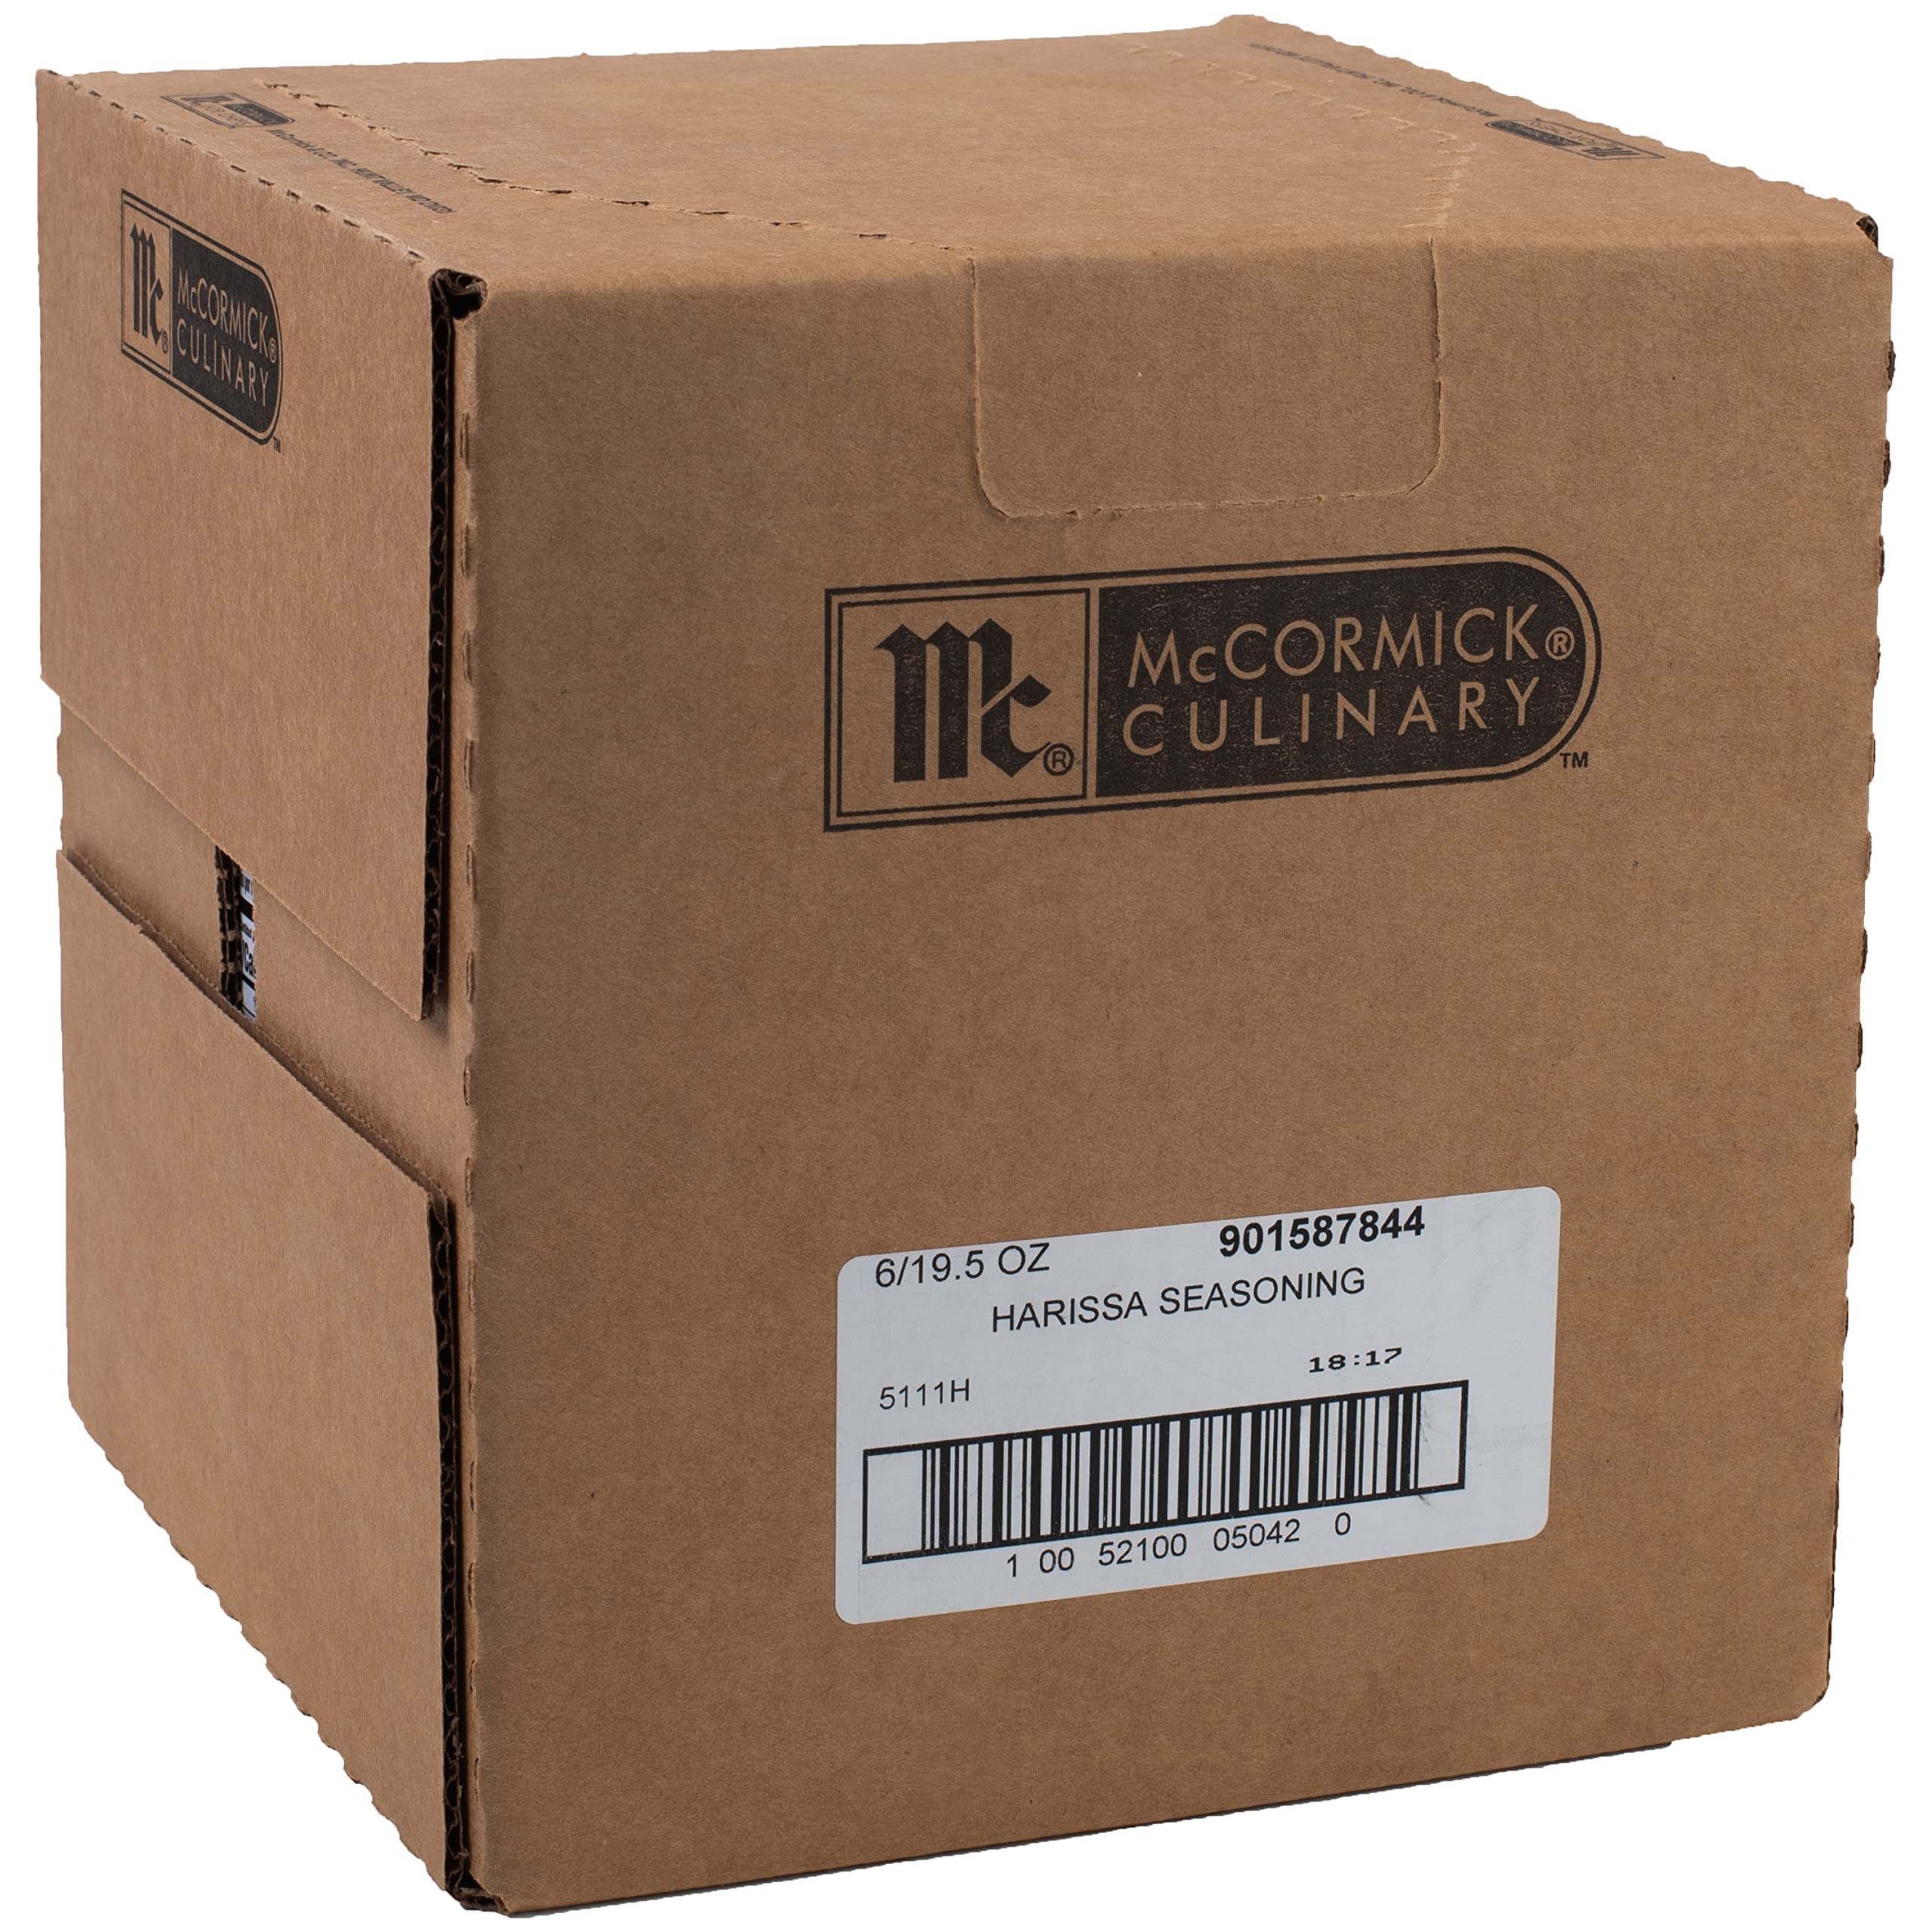
Item Name: McCormick Culinary Harissa Seasoning, 19.5 oz (Pack of 6) - Six 19.5 Ounce Containers of Harissa Seasoning Blend, Adds North African Flavor to Beef, Chicken, Lamb, Hummus, Wings and More
Bullet Point 1: SPICY, NORTH AFRICAN FLAVOR: McCormick Culinary Harissa Seasoning adds a spicy, North African flavor profile with its blend of chile peppers, coriander, cumin, garlic and mint; Harissa spice carries a complex flavor profile into various recipes
Bullet Point 2: PREMIUM, PRE-MIXED BLEND: A case features premium ingredients and comes in a pre-mixed, 19.5-ounce container to ensure pure, consistent flavor on all your favorite dishes; save preparation time and enjoy repeatable results
Bullet Point 3: MADE FOR CHEFS: Crafted with chefs in mind, this globally sourced Harissa spice is both bold and versatile in the kitchen; large size is perfect for high-volume settings, professional kitchens and home chefs
Bullet Point 4: VERSATILE SPICE RACK STAPLE: Pairs well with condiments, appetizers like hummus, sides like couscous and main dishes like beef and lamb; ground Harissa spice pairs perfectly with all kinds of savory recipes when used as a seasoning or rub
Bullet Point 5: FEEL GOOD GLOBAL INGREDIENTS: Customize recipes without the guilt with this Harissa spice blend that's kosher with no added MSG; serve all your guests authentic North African cuisine using familiar ingredients you know and love
Value: 117.0
Unit: Ounce

Price: 192.44